Question: Please indicate a possible affordance area of the bicycle that can be used for sitting
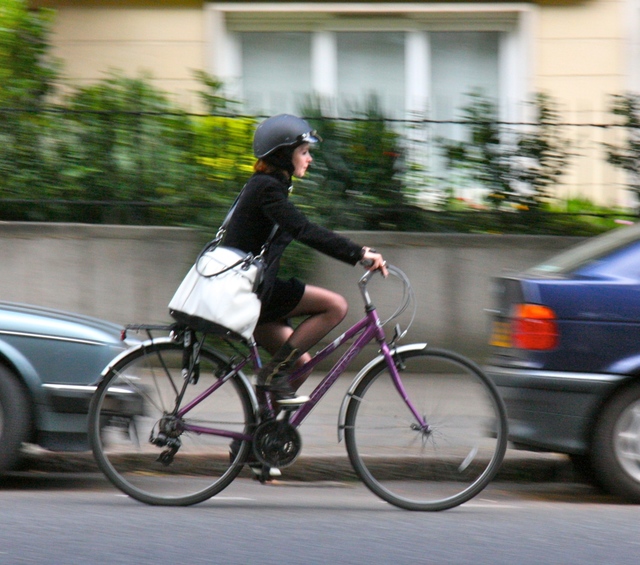
Answer: [165.475, 298.43, 244.065, 344.098]